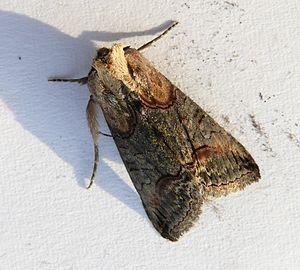
Abrostola triplasia, les Lunettes, la Noctuelle à lunettes, la Noctuelle de l'ortie ou Plusie à lunettes, est un lépidoptère de la famille des Noctuidae, de la sous-famille des Plusiinae.